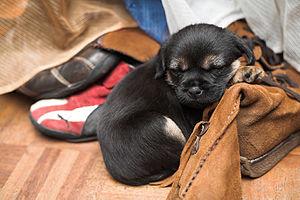
Le Border Terrier est une race de chien originaire de la frontière Angleterre / Écosse, il fait partie de la classe de chien 3, les terriers.